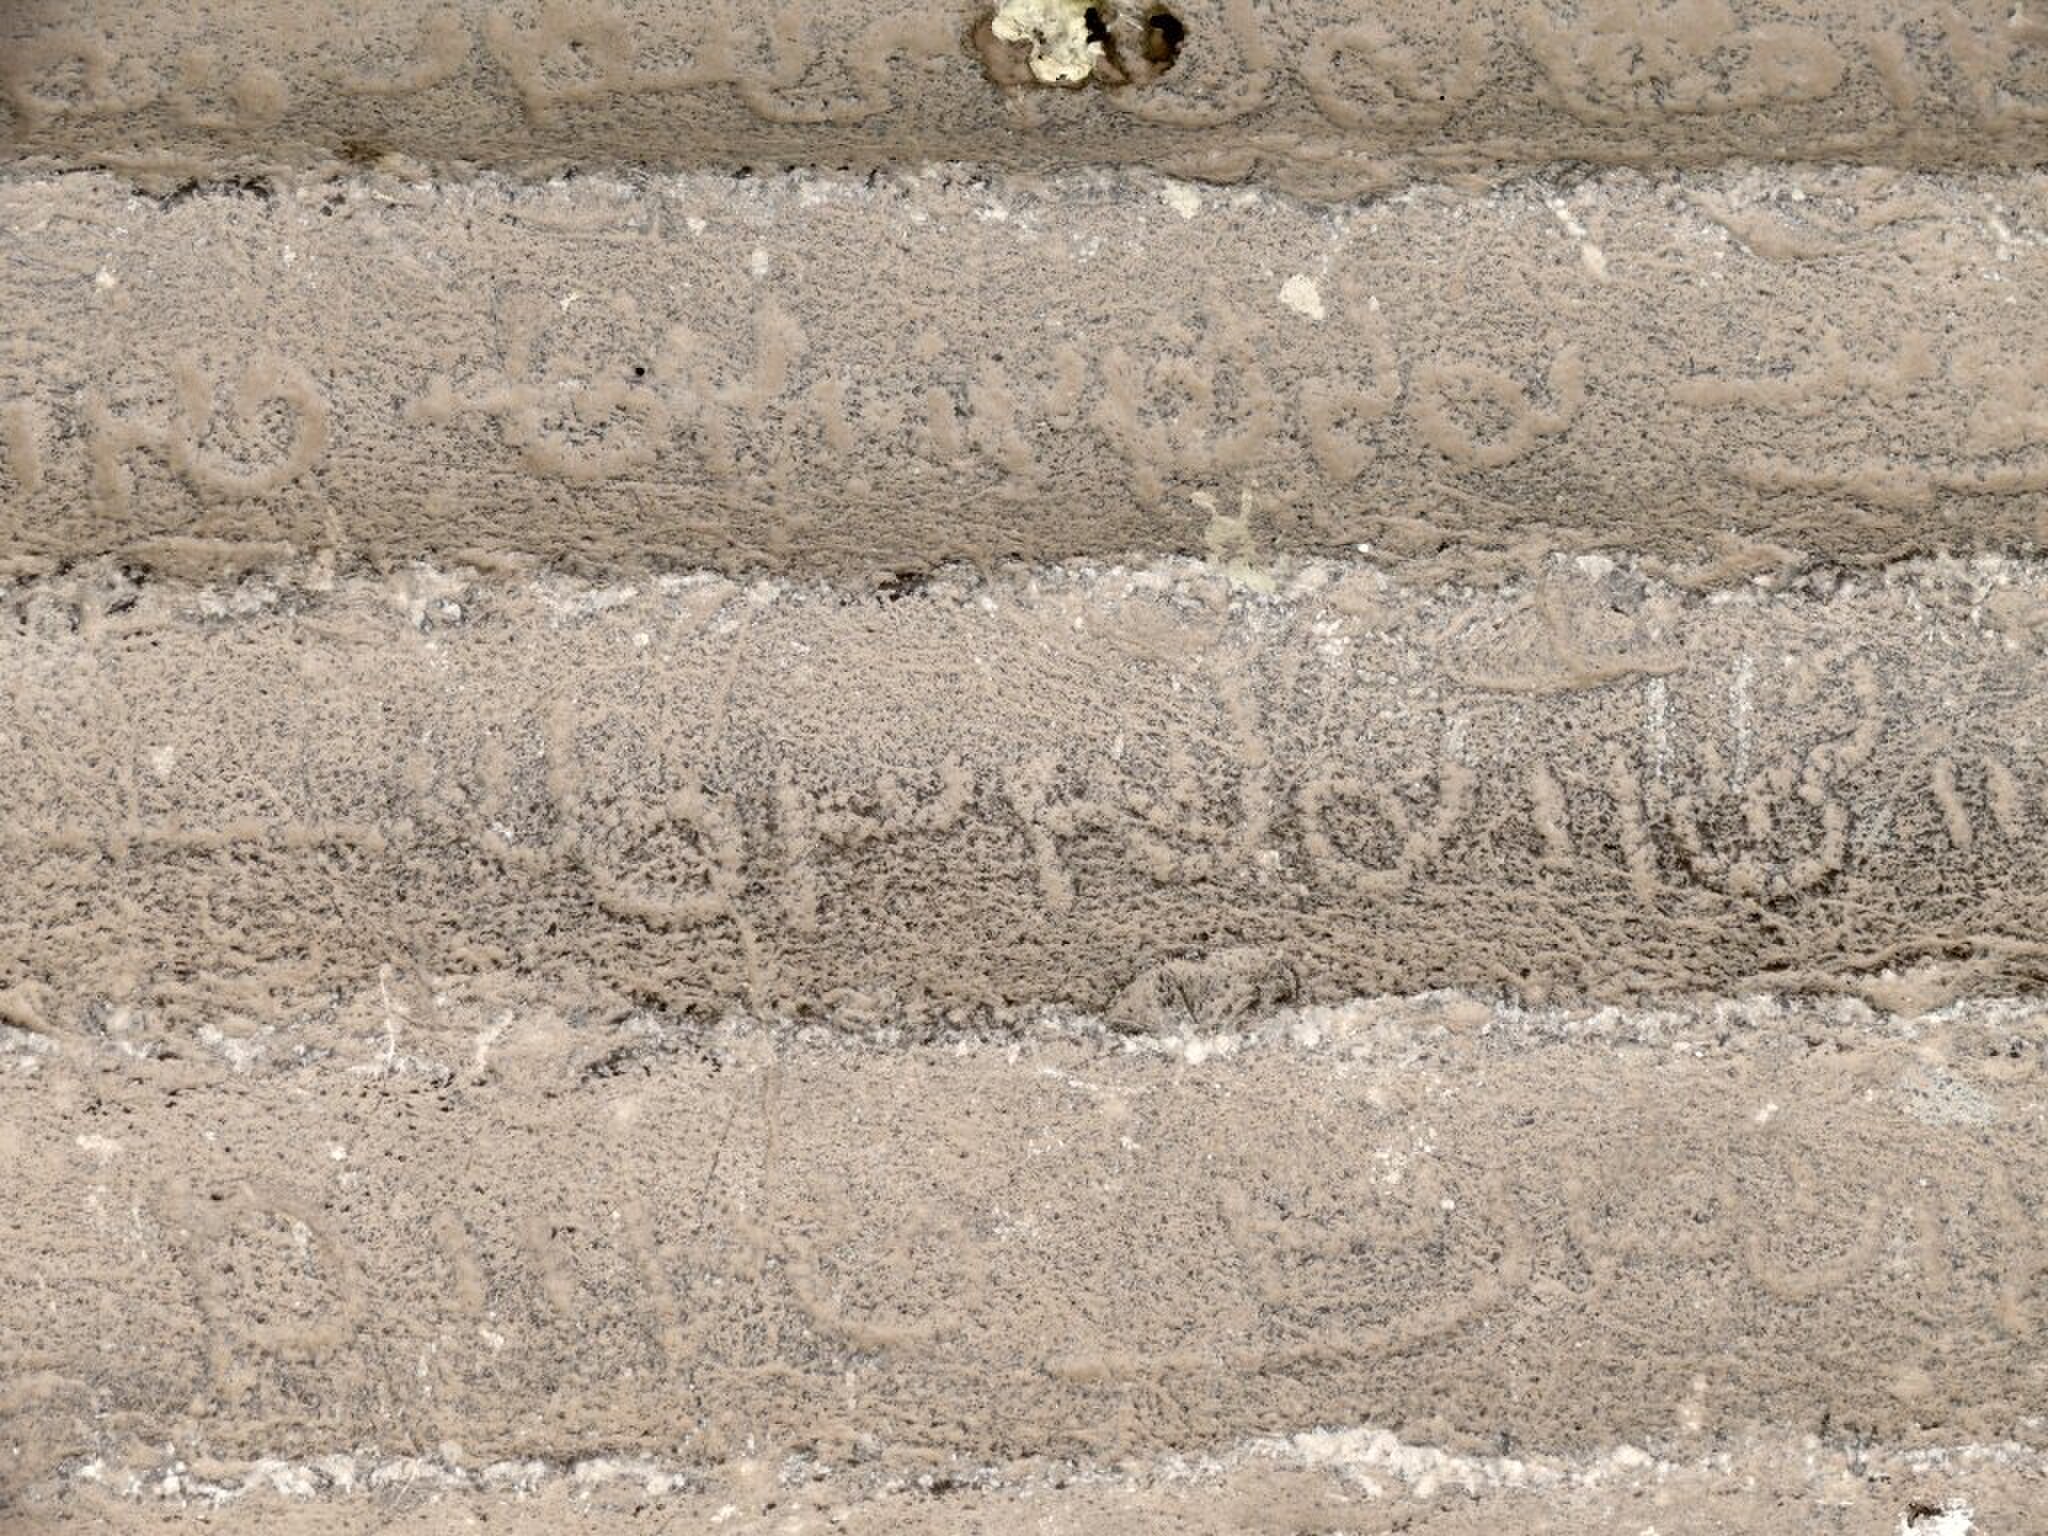
Title: Persepolis Pahlavi inscriptions
Description: Pahlavi inscriptions, Sassanian era, Persepolis museum, Iran
Date: 2007-04
Categories: Museum of Persepolis, Self-published work, PD-self, Inscriptions in Persepolis, Middle Persian inscriptions, Pahlavi-alphabet inscriptions